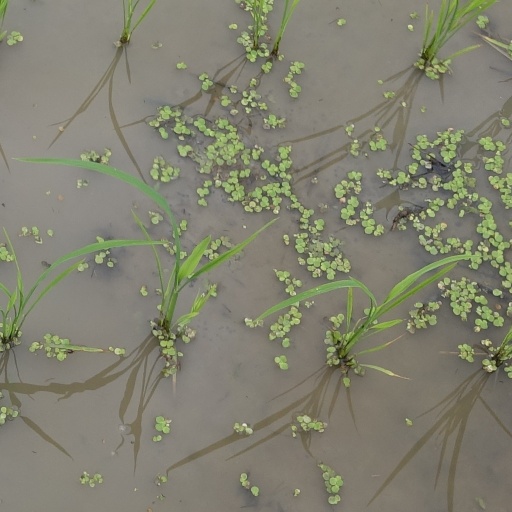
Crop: rice